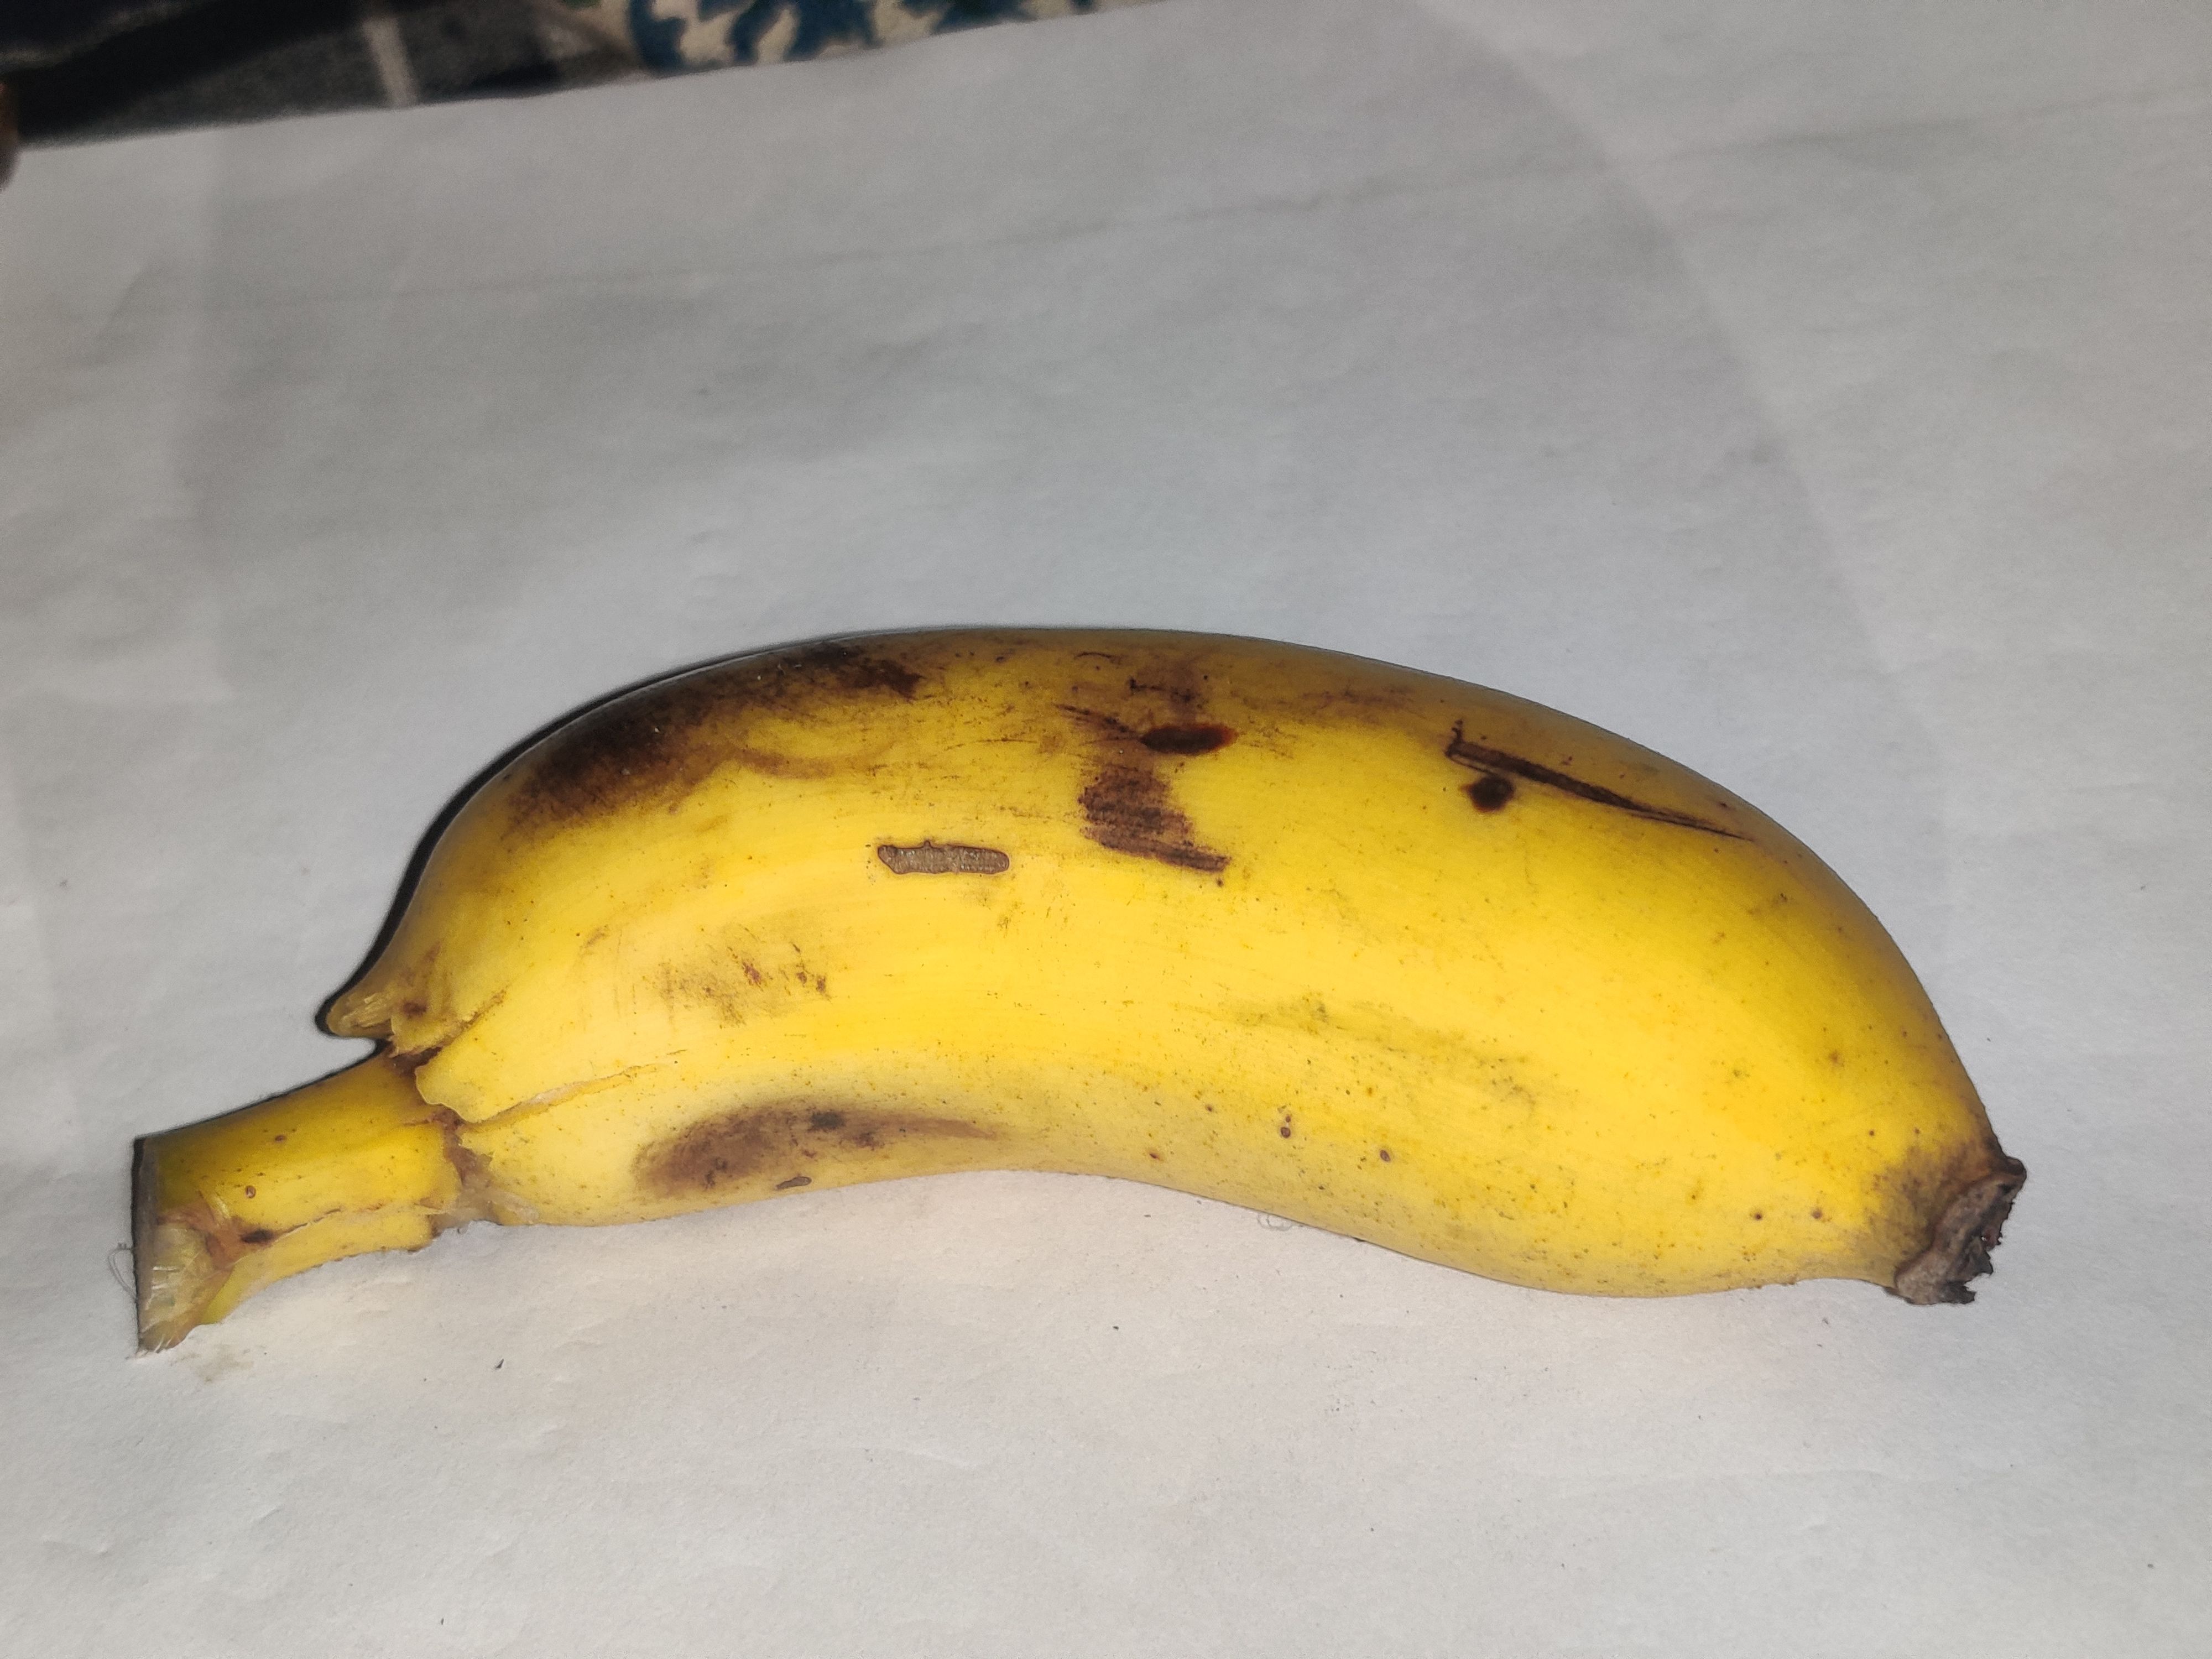
Fruit: banana
Grade: 2nd-grade